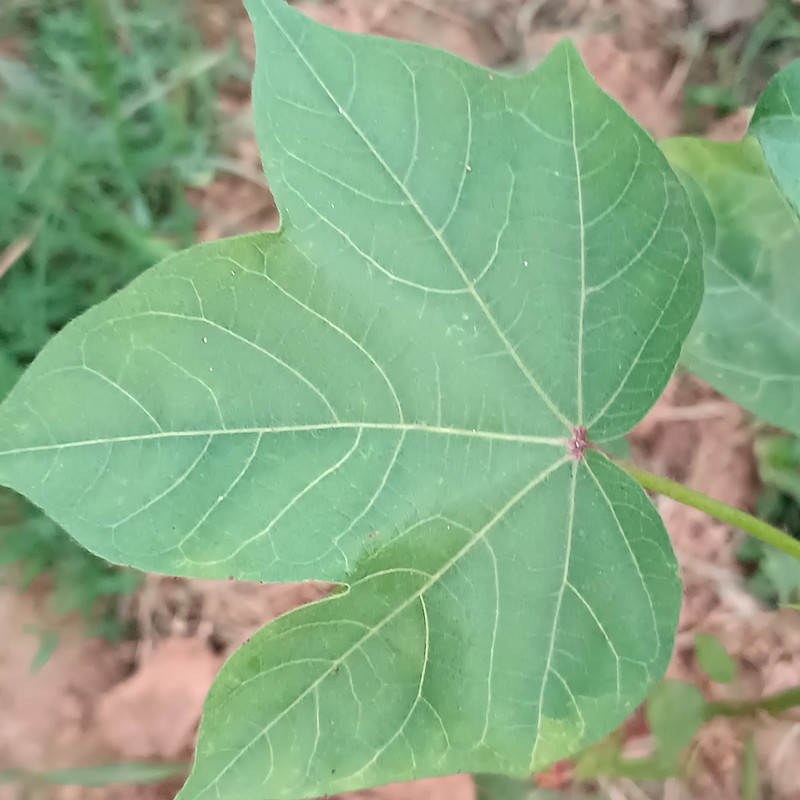
Label: Healthy Leaf